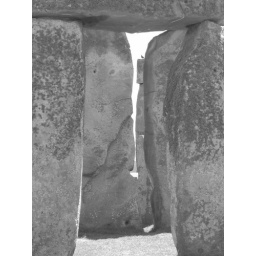
A black bird in Stonehenge